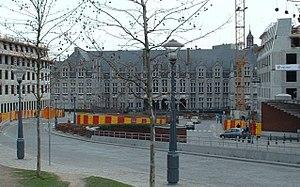
Liège, Belgique: Square Notger